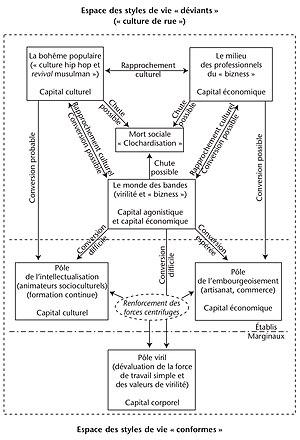
Tableau synoptique_Gérard Mauger
Gérard Mauger est un sociologue français né le 7 septembre 1943, directeur de recherches émérite au CNRS et chercheur au Centre de sociologie européenne. Ses recherches portent sur les jeunes des classes populaires, la déviance, les âges et les générations ainsi que sur les pratiques culturelles.